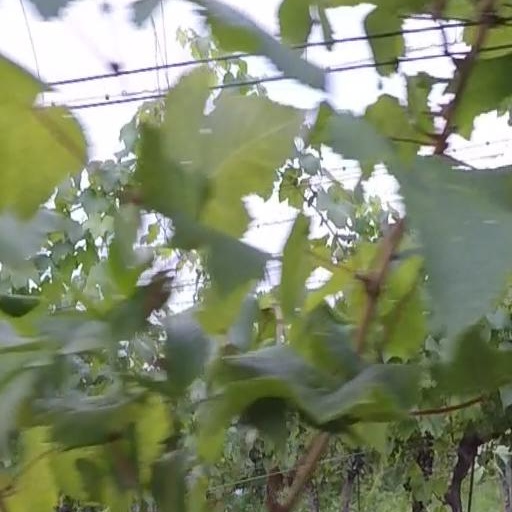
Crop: grape